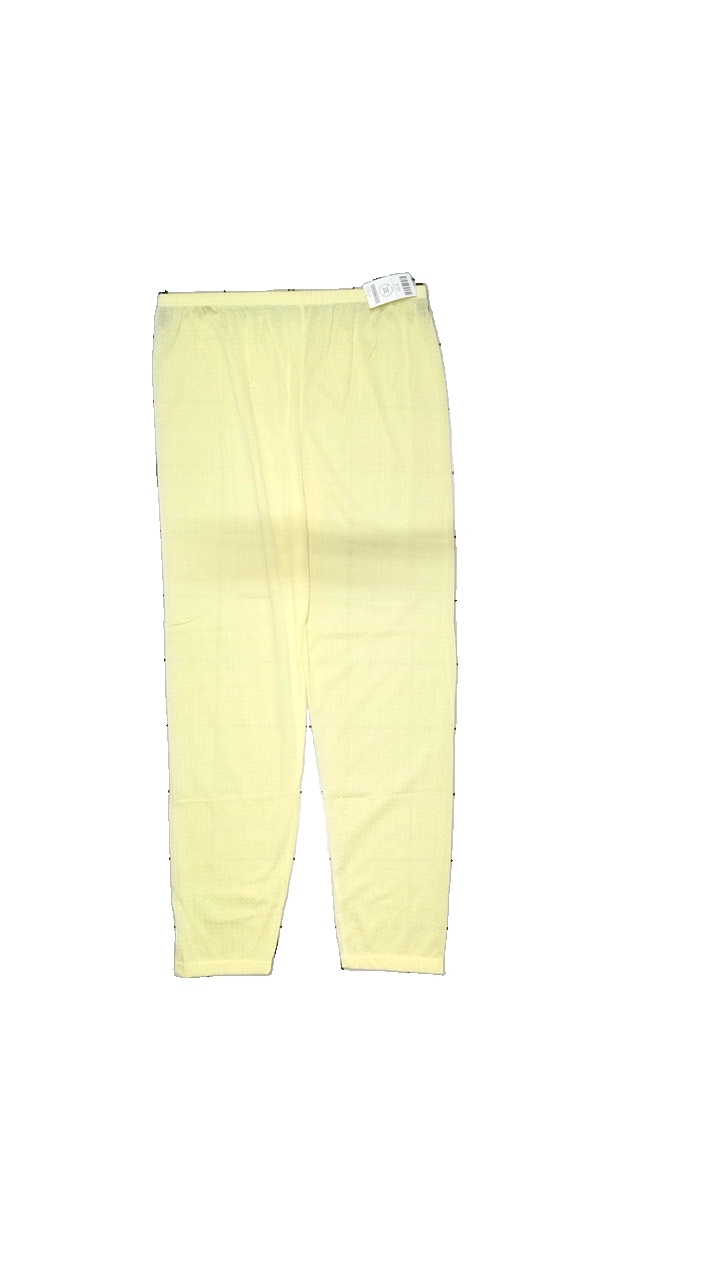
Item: Pajamas (Ladies)
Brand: Missing
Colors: White, Yellow
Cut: Loose
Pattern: Dots
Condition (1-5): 4
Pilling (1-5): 4
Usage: Reuse
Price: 50-100